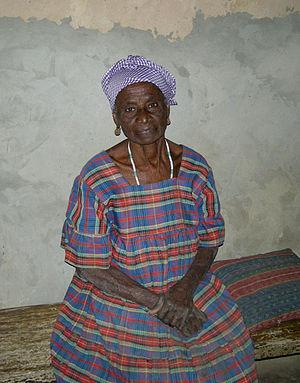
Mlomp est un village du Sénégal, situé en Basse-Casamance à environ 40 km au sud-ouest de Ziguinchor. C'est le chef-lieu de la communauté rurale de Mlomp, dans l'arrondissement de Loudia Ouoloff, le département d'Oussouye et la région de Ziguinchor. La localité est connue pour ses fromagers et ses maisons à étages qui ont été classées par les Monuments historiques en 2003.